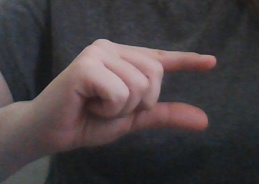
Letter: dal